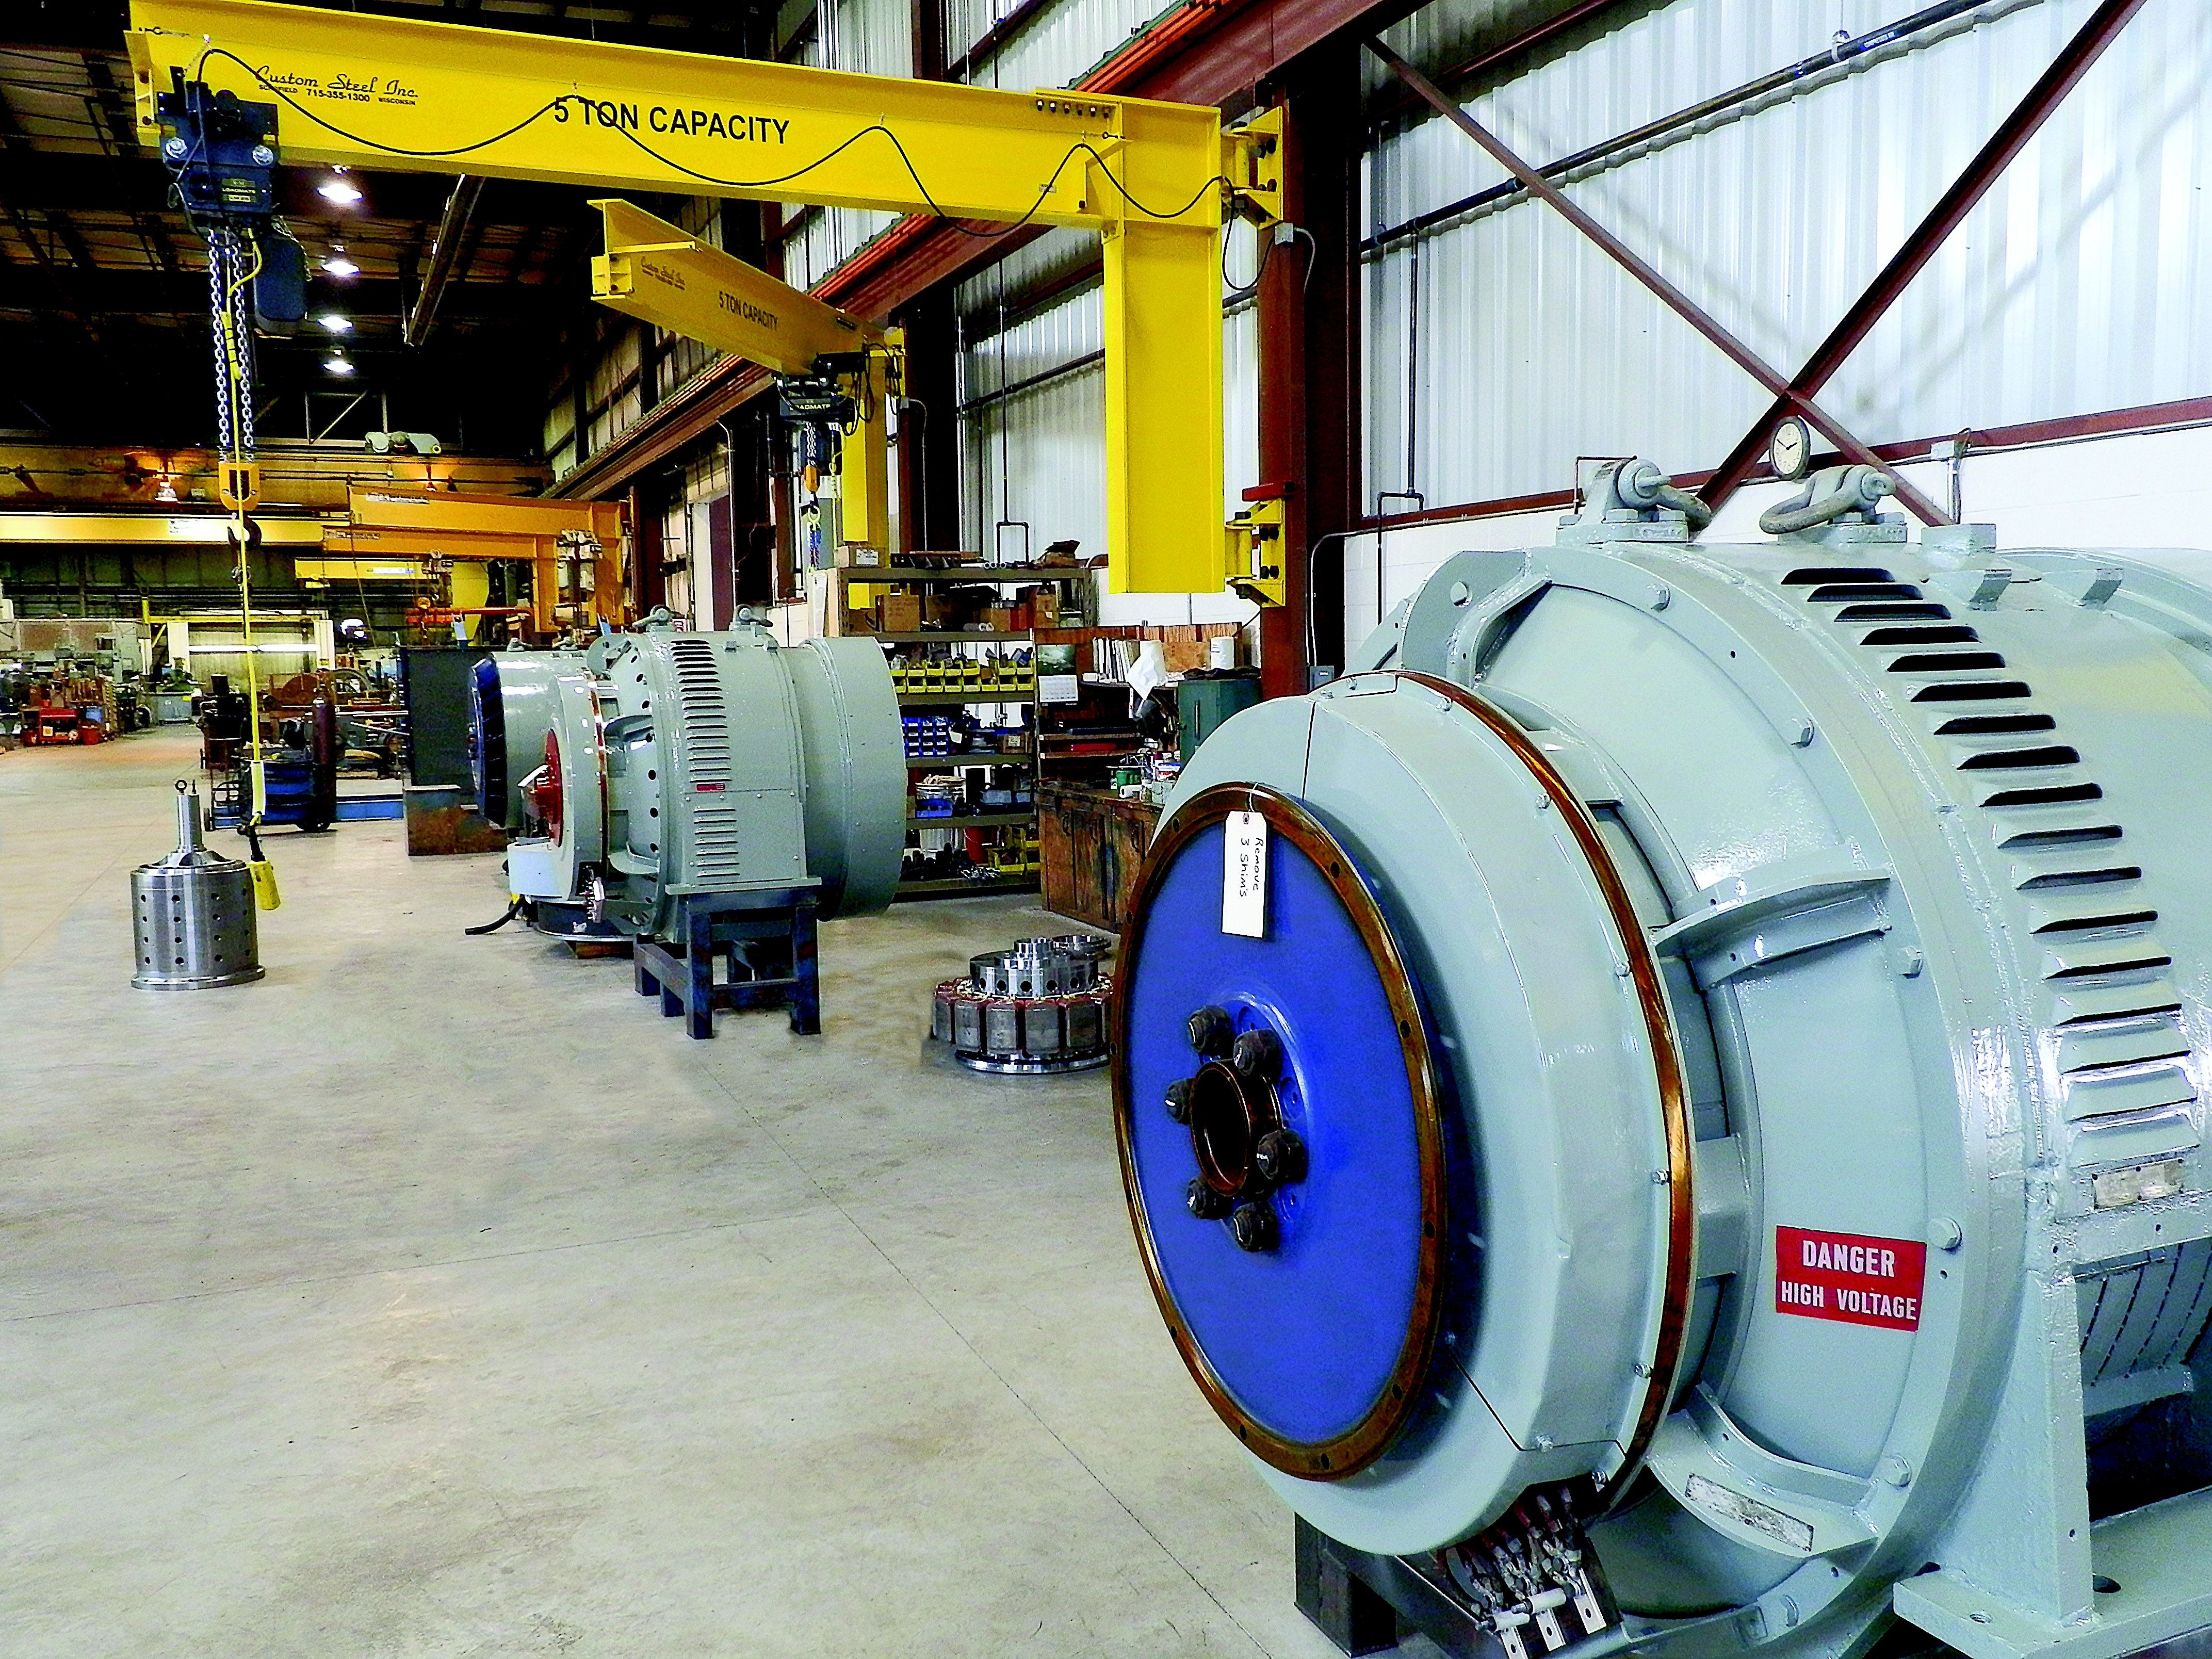
wheel, machine, industry, manufacturing, aircraft engine, repair shop, railroad generator, generator repair, alternator repair